Job analysis

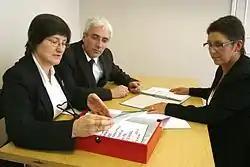
Interviews with incumbents are one method of conducting a job analysis.

Interviews: It is essential to supplement observation by talking with incumbents. These interviews are most effective when structured with a specific set of questions based on observations, other analyses of the types of jobs in question, or prior discussions with human resources representatives, trainers, or managers knowledgeable about jobs.